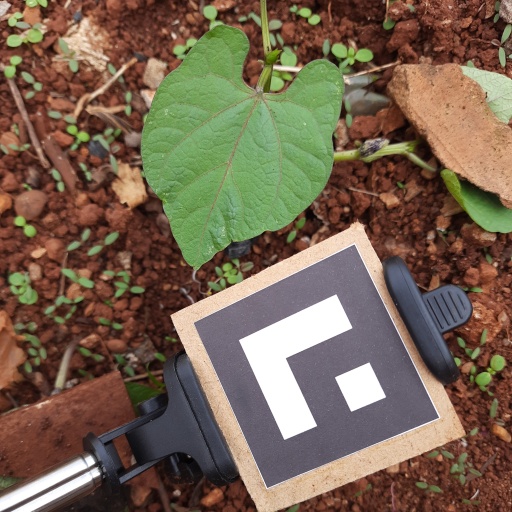
Observations: flat surface, eating holes in the edge, under shade